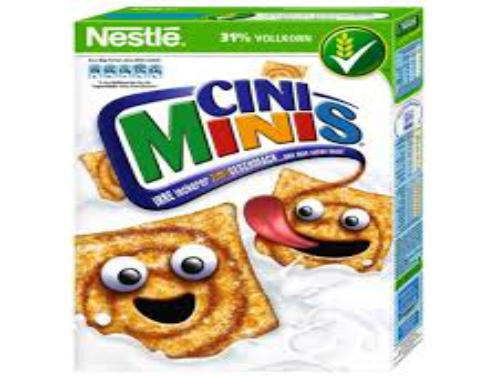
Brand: Cini Minis
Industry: Food